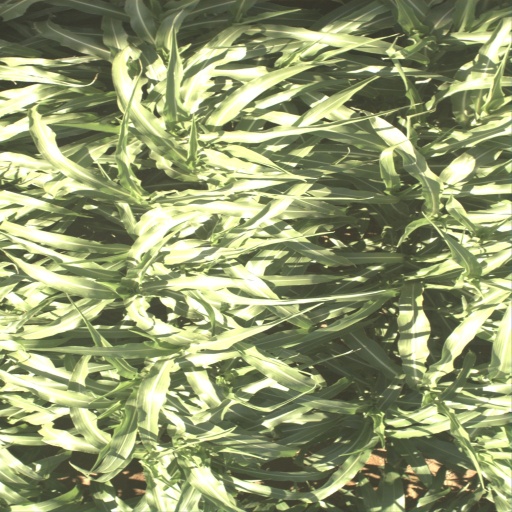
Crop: sorghum